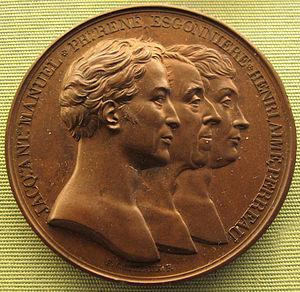
Philippe-René Esgonnière du Thibeuf, né le 15 décembre 1755 à Bournezeau et mort le 15 septembre 1838 dans cette même ville, est un magistrat et homme politique français des XVII et XVIIIᵉ et XIXᵉ siècles.
Jacques-Antoine Manuel est un avocat et homme politique libéral français du début du XIXᵉ siècle.